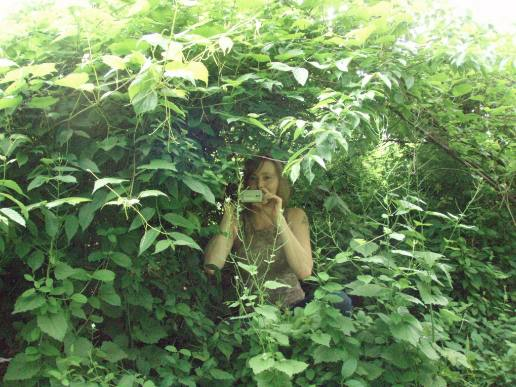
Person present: Yes